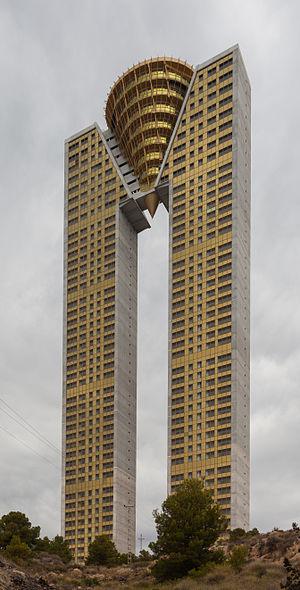
Ces listes classent les bâtiments de l'Union européenne qui ont une hauteur d'au moins 150 mètres, mesurée selon les standards habituels. Sont compris dans ces mesures les flèches et les éléments architecturaux, à l'exclusion des antennes radio. Pour les bâtiments existants, ce sont les hauteurs actuelles qui sont retenues dans ces classements. Cette liste inclut les bâtiments en construction qui ont déjà atteint leur hauteur finale.
Depuis la construction en 1985 de la Torre Levante, 26 immeubles d'au moins 100 mètres de hauteur et plus ont été construits à Benidorm, station balnéaire située sur la cote méditerranéenne de l'Espagne. Benidorm est la ville d'Espagne qui compte le plus de gratte-ciel devant Madrid et Barcelone et l'une des villes de moins de 100 000 habitants dans le monde qui en comporte le plus. La plus grande partie des gratte-ciel ont été construits durant le boom immobilier espagnol des années 1990 et 2000.
L'Edificio Intempo Benidorm est un gratte-ciel de 192 mètres de haut situé à Benidorm en Espagne. Le dessin de l'immeuble a été officiellement présenté le 19 janvier 2006. Les travaux ont la même année et l'immeuble devrait être achevé en 2021, les travaux ayant été sensiblement ralentis par la crise économique de 2008 qui a très gravement touché le secteur de l'immobilier en Espagne, le promoteur ayant fait faillite.